Alpha (The X-Files)

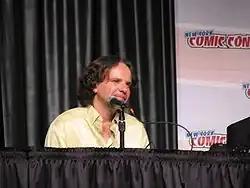

"Alpha" was written by Jeffrey Bell after seeing a pack of wild dogs. He explained: "Nobody owns [wild] dogs," he noted, "yet these dogs are somehow surviving." Soon thereafter, Bell pitched an idea about "scary dogs in the city" to the writing crew of "The X-Files", and it was chosen to go into production. Initially, the story was going to be a "reversal" of 1963 movie "The Incredible Journey", featuring "a desperate family [that] moves three thousand miles to get away from their killer pet—who's waiting for them at their new house, really pissed." The story then morphed into one in which a child released his anger through the dogs at a local animal shelter, who functioned as a manifestation of the child's id. Bell scrapped both of these ideas because they lacked "really cool visuals."